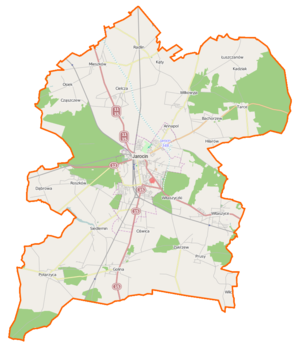
Jarocin est une gmina mixte du powiat de Jarocin, Grande-Pologne, dans le centre-ouest de la Pologne. Son siège est la ville de Jarocin, qui se situe environ 63 km au sud-est de la capitale régionale Poznań.